John Edward Gray

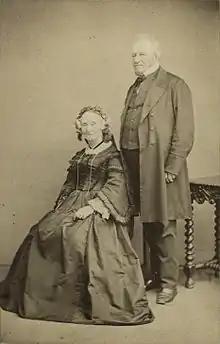
Gray with his wife Maria Emma, 1863

Gray was a friend of coleopterist Hamlet Clark, and in 1856–57 they sailed on Gray's yacht "Miranda" to Spain, Algeria, and Brazil. Gray was an accomplished watercolourist, and his landscape paintings illustrate Clark's account of their journeys.